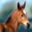
Label: horse